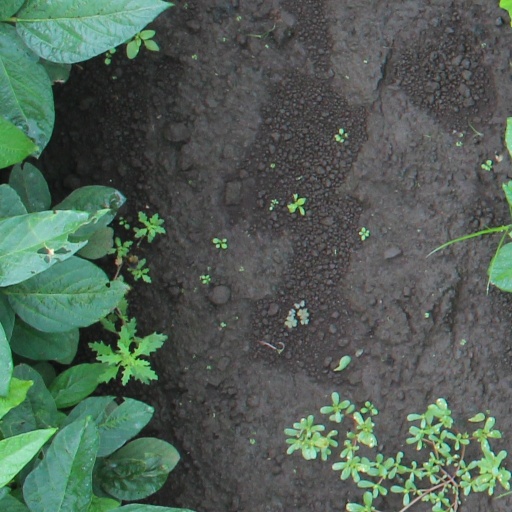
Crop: soybean